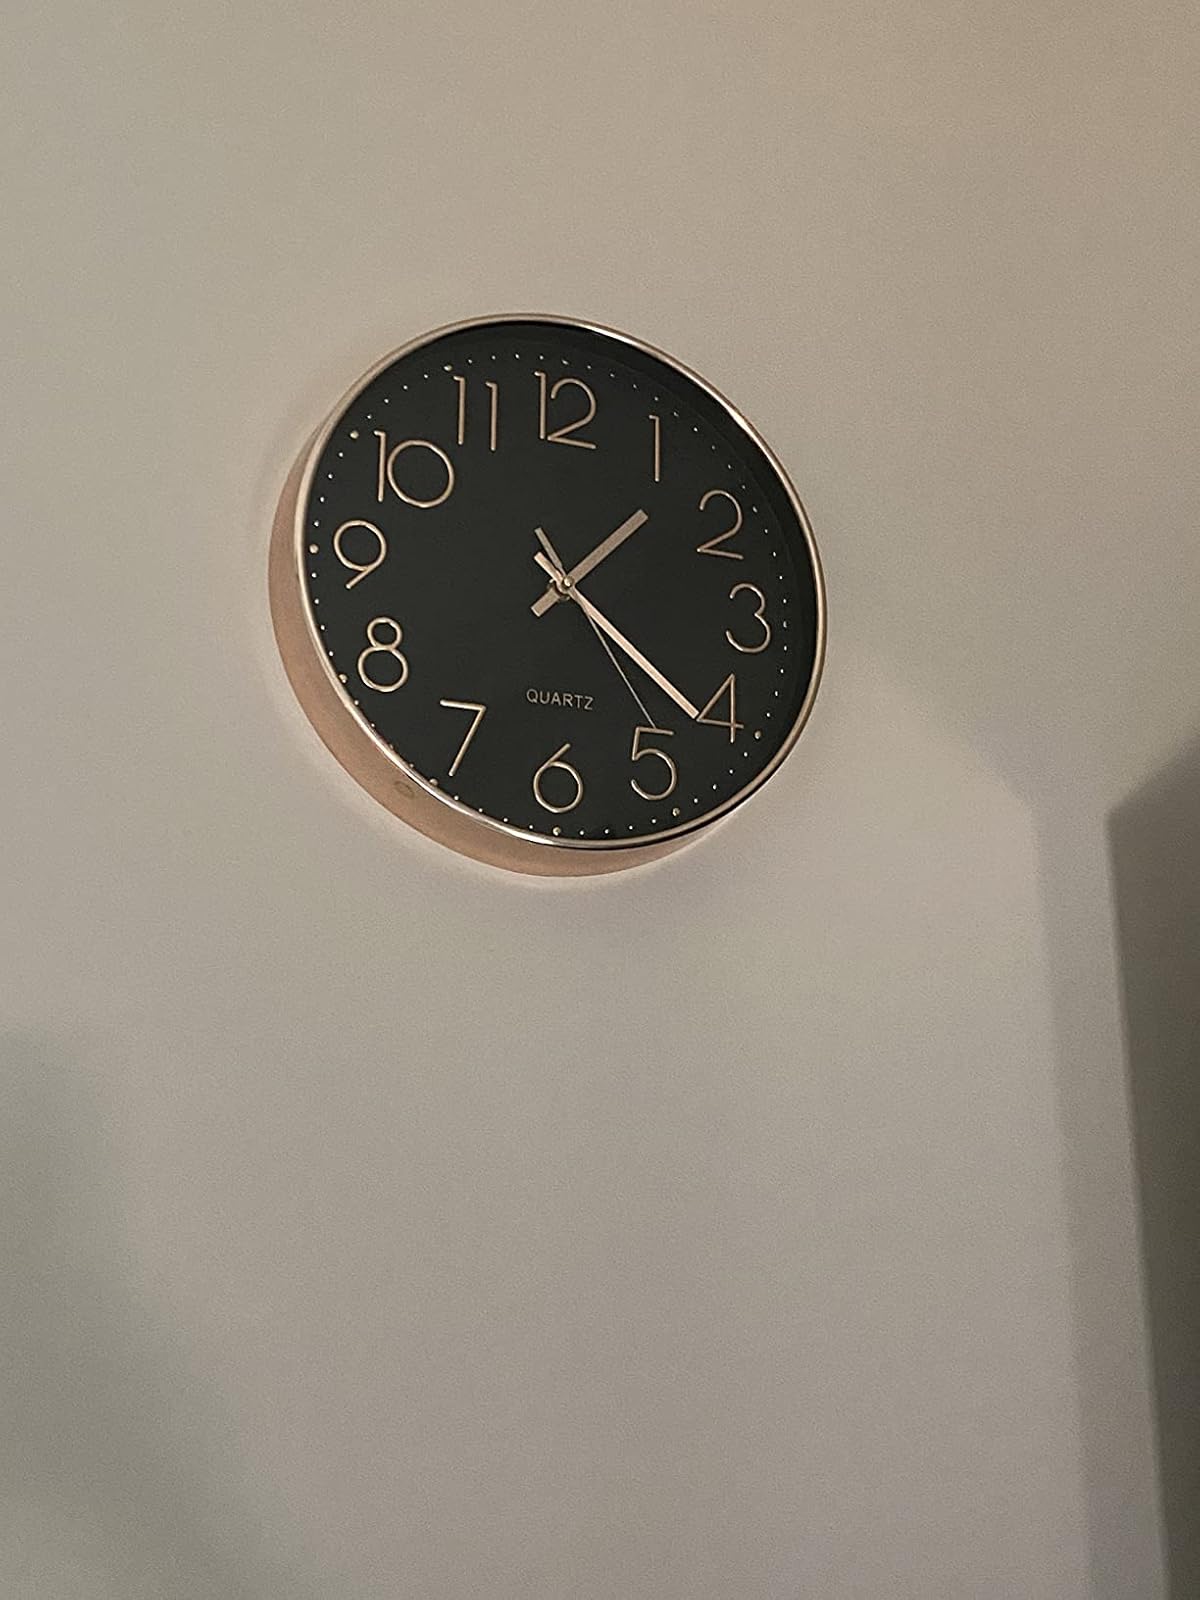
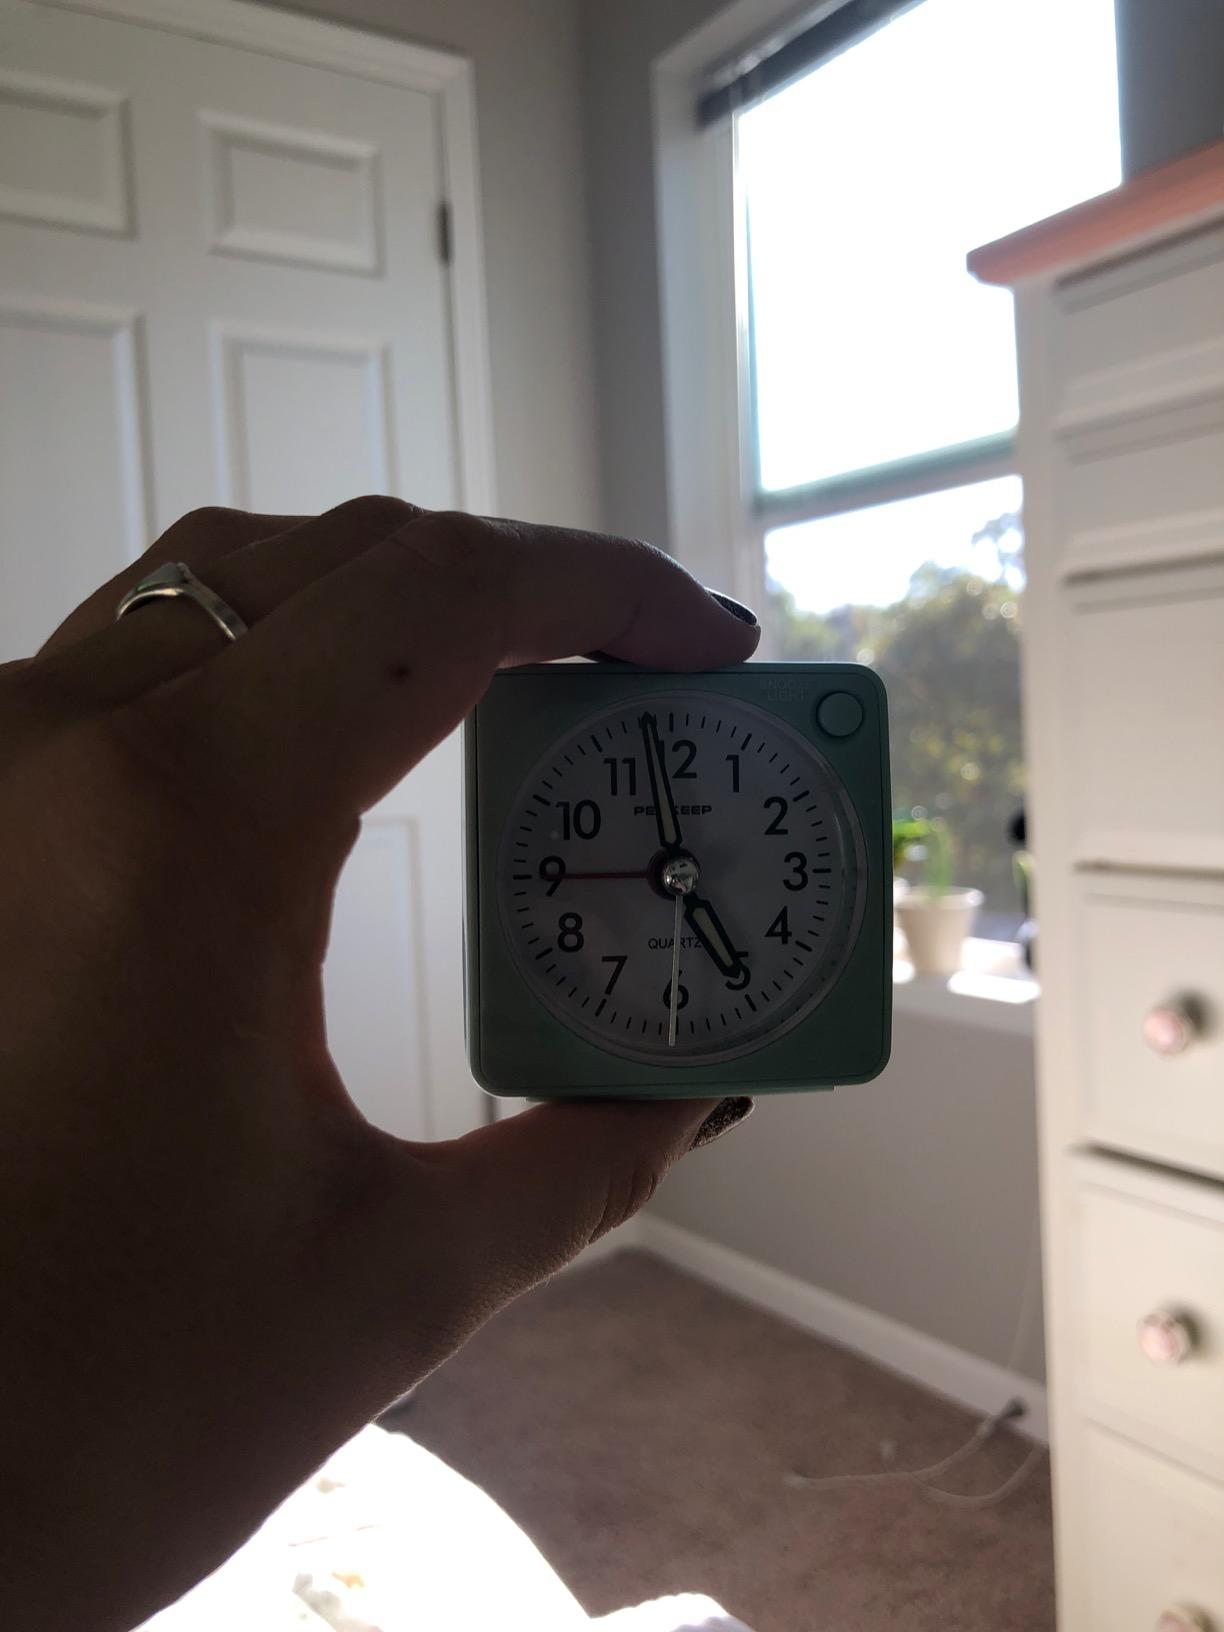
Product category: clock
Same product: no